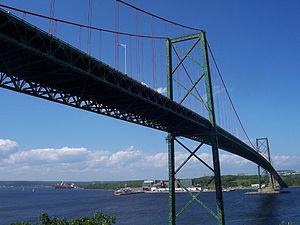
Le pont A. Murray MacKay relie la péninsule d'Halifax à Dartnmouth en Nouvelle-Écosse
Cette liste des ponts suspendus ayant les plus longues travées recense les ponts suspendus présentant des portées supérieures à 600 m, classées par ordre décroissant de longueur. Cet indicateur de classement est le plus couramment utilisé pour hiérarchiser les ponts suspendus. Si un pont a une longueur de travée supérieure à un autre, ce n'est pas pour autant que sa longueur de rive à rive ou d'ancrage à ancrage est supérieure à celle de celui-ci. Néanmoins la longueur de la travée principale est souvent en corrélation avec la hauteur des pylônes et la complexité pour la conception et le calcul de l'ouvrage.
Cet article présente une liste de ponts remarquables du Canada, tant par leurs caractéristiques dimensionnelles, que par leur intérêt architectural ou historique.